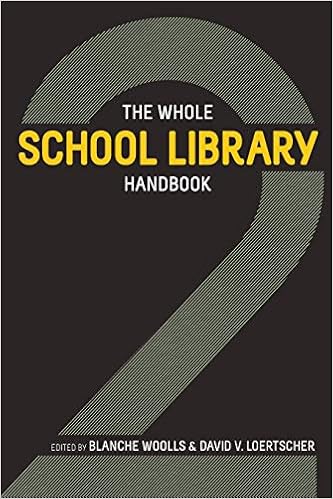
The Whole School Library Handbook 2
Category: Books
From Booklist The intent in this update is to provide generally short selections, culled from popular school library magazines, that reflect current practice. Woolls and Loertscher are internationally known school librarianship educators. Since this is an ALA publication, the articles selected draw from the periodicals of the association and its youth divisions. Two ABC-CLIO periodicals (Woolls is a consulting editor for Libraries Unlimited), Canada’s Teacher Librarian (which Loertscher used to edit), a couple of state school library periodicals, and School Library Journal round out the list. Surprisingly, Booklist and VOYA were not included. The 63 articles vary in length from one-half page to seven pages. Most articles are excerpts, although it is not apparent the extent of those selected parts. The articles are clustered into nine topics: the profession, collection development, evaluation, technology, operations, programming (mainly reading promotion), advocacy, underserved populations (mainly students with disabilities), and contemporary issues (mainly legal issues). The volume is more of a sampler than a systematic, exhaustive collection in terms of topics (e.g., one tribute, one author article), but it is disappointing not to see reference–information services, multiculturalism, or more statistics. This one-stop “dip” into school library practice is a fun way to provide a glimpse into some of the writing out there meant to help folks in the field. --Lesley Farmer About the Author Blanche Woolls is the Director and Professor Emerita of the School of Library and Information Science at San Jose State University. She has been an elementary school librarian and a district level coordinator of school libraries before managing the school library credential program at the University of Pittsburgh. Her articles have appeared in publications such as School Library Journal, Knowledge Quest, and School Library Monthly. Her books include The School Library Media Manager, currently in its third edition.David V. Loertscher is a Professor at San Jose State University’s School of Library and Information Science, where he manages the school library media teacher credential program. He also has taught at Purdue University, Oklahoma University, and the University of Arkansas, where he was the program director. He has spoken at library and education conferences around the world including the International Association of School Librarianship, IFLA, and ALISE.
Features: This new edition of an ALA bestseller remains an indispensable all-in-one resource for everything related to the school library media center. Articles from dozens of respected authors and experts, culled from popular journals such as Knowledge Quest and School Library Journal, cover everything of interest to the contemporary school librarian, includingProfessional development and career guidanceInformation on collection development and school library resources such as books, periodicals, e-mail discussion groups, databases, websites, and moreProgramming, partnering, promoting, and collaborating for student successInnovative ways to use technology like social networking and e-books in service of educationTips for analyzing and strengthening ongoing programsBuilding and maintaining healthy relationships with stakeholdersCovering a wide range of important information in one handy volume, this stimulating handbook is a must-have for every school librarian.